Chinese sword

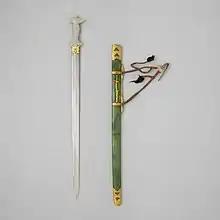
Qing dynasty jian with jade hilt

Swords of idiosyncratic sizes are mentioned. One individual named Chen apparently wielded a great sword over two meters in length.